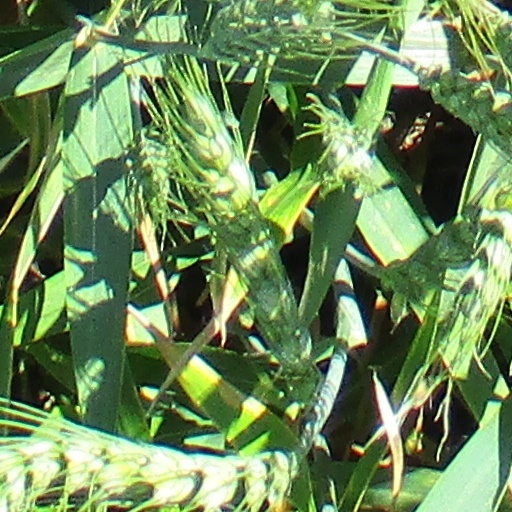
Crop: wheat